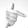
ASL letter: T